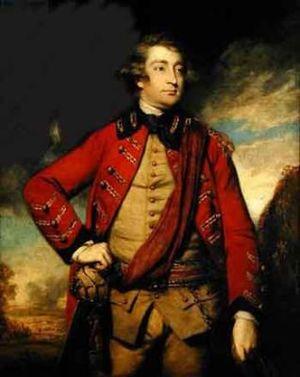
Henry Herbert, 10ᵉ comte de Pembroke, 7ᵉ comte de Montgomery est un pair et un politicien anglais.
Elizabeth Spencer, comtesse de Pembroke et de Montgomery était la fille de Charles Spencer et d'Elizabeth Trevor.